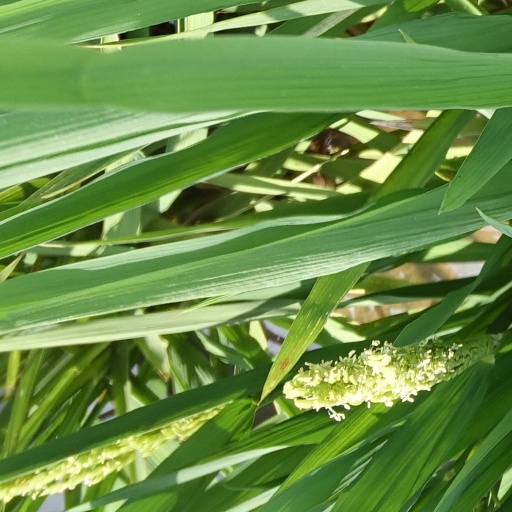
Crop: rice